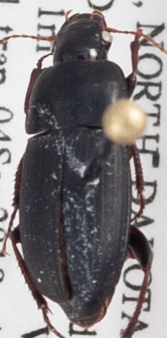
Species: Harpalus opacipennis
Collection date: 2018-09-04
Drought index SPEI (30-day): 0.03
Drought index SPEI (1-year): -0.142
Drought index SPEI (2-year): -0.492